Outline of Saint Vincent and the Grenadines

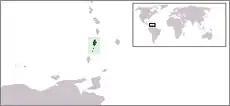
The location of Saint Vincent and the Grenadines

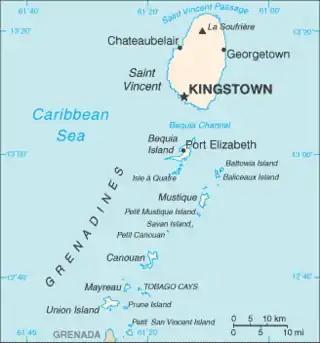
An enlargeable map of Saint Vincent and the Grenadines

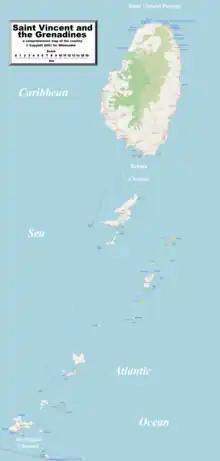
An enlargeable, detailed map of Saint Vincent and the Grenadines

The following outline is provided as an overview of and topical guide to Saint Vincent and the Grenadines: